Chōgorō Kaionji

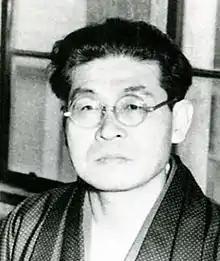
Chōgorō Kaionji

, known by his pen name , was a Japanese author. Noted for his historical novels, he was active during the Shōwa era of Japan.